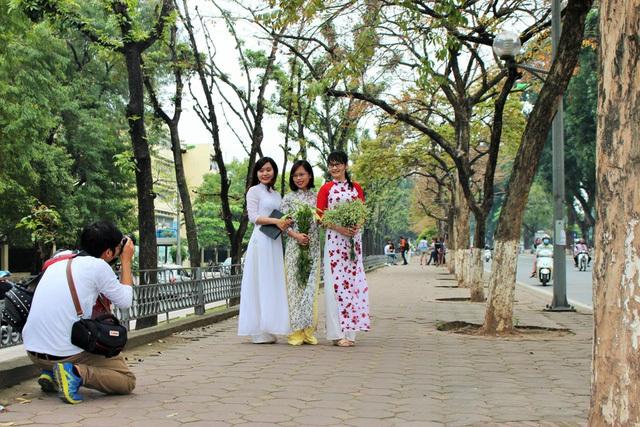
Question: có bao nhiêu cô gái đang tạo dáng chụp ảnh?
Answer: có ba cô gái đang chụp ảnh